Black Milk

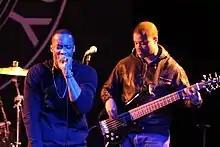
Black Milk at Treefort Music Fest in 2015.

Black Milk released an album with Fat Ray entitled "The Set Up" on March 4, 2008, and his third official solo release "Tronic" on October 28, 2008. He also handled the majority of production on Elzhi's album "The Preface", released August 12. (He also produced four of the tracks on Elzhi's "The Leftovers Unmixedtape" project, released on December 11, 2009.)